MS Costa Marina

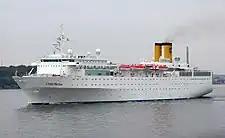
"Costa Marina"

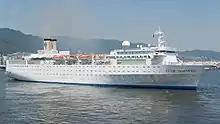
"Club Harmony" leaving the Port of Kobe in 2012

On August 3, 2011 it was announced by parent company Carnival that new ships would be built for Costa to replace their older ships, starting with "Costa Marina". "Costa Marina" left the fleet in November 2011, and was initially replaced by Iberocruceros' for her Red Sea cruises. "Costa Marina" was chartered to the South Korean Harmony Cruise and renamed "Harmony Princess" with a Marshall Islands registry, for cruises between Korea and Japan. In 2012, her owners renamed her "Club Harmony", but she was laid up in January 2013. In September 2014, she was sold for scrap in India and arrived at Alang the following month as "Harmony 1".